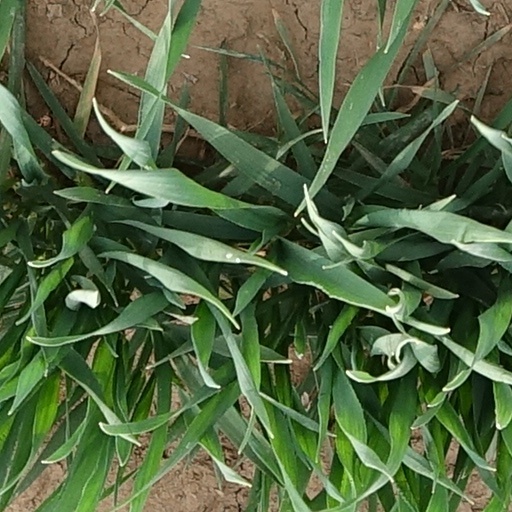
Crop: wheat